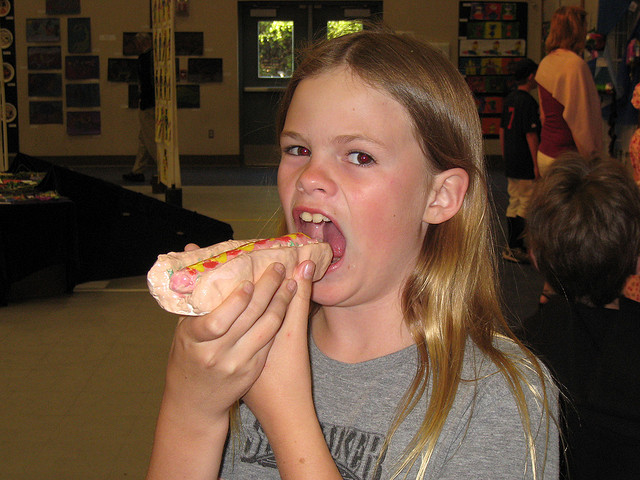
user: Given an image and a question. Answer the question in a short answer. Question: Where was this picture taken? Short Answer:
assistant: school